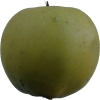
Label: Apple 13